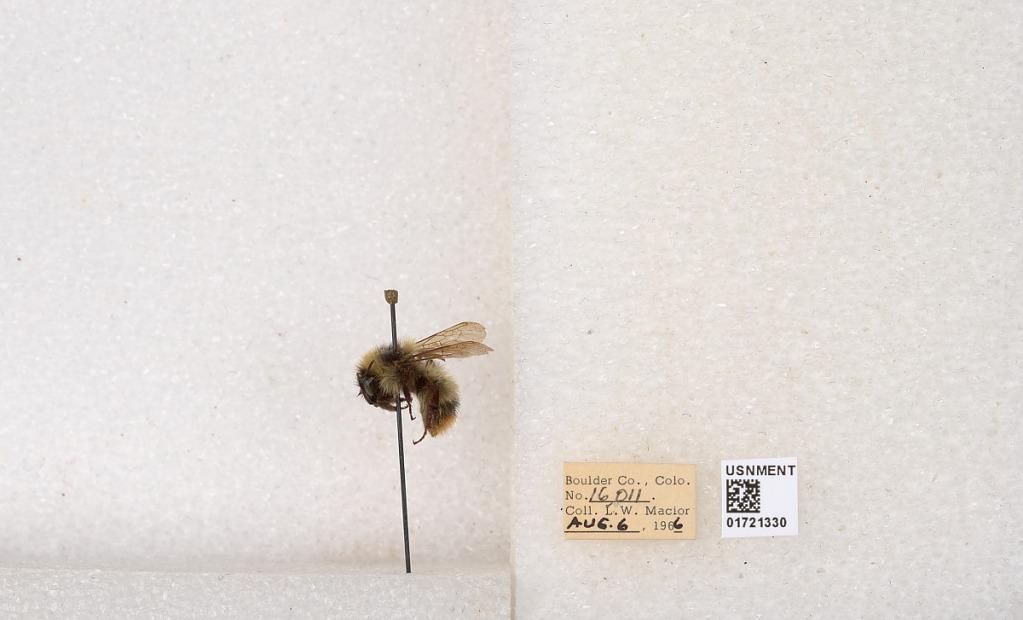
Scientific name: Bombus kirbyellus
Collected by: L. Macior
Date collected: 1966-8-6
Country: United States
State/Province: Colorado
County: Boulder
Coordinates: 40.0925, -105.358